House of Fürstenberg (Swabia)

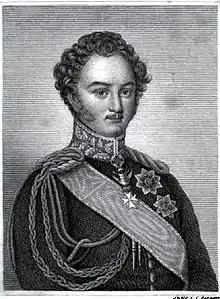
Karl Egon, 5th Prince of Furstenberg (1796–1854)

On 25 March 1799, Karl Aloys was killed at the Battle of Stockach. His nephew died in December 1799. Consequently, when his cousin, Karl Joachim Aloys Franz de Paula, died, his own son, Karl Egon, became the fifth Prince ("Fürst").